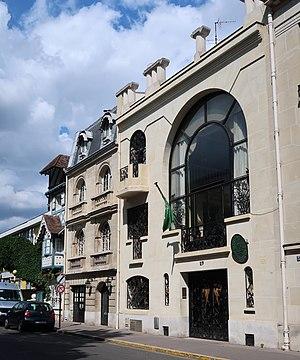
Consulat d'Arabie saoudite, 29 rue des Graviers à Neuilly-sur-Seine (Hauts-de-Seine).
L'Ambassade d'Arabie saoudite en France est la représentation diplomatique du Royaume d'Arabie saoudite auprès de la République française. Elle est située au 92 rue de Courcelles dans le 8ᵉ arrondissement de Paris, la capitale du pays. Depuis 2016, son ambassadeur est Khalid ben Mohammed al Ankary.